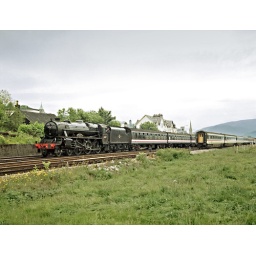
In de zomer van 1993 brachten mijn vrouw en ik de vakantie door in Engeland. We bezochten diverse museumlijnen.